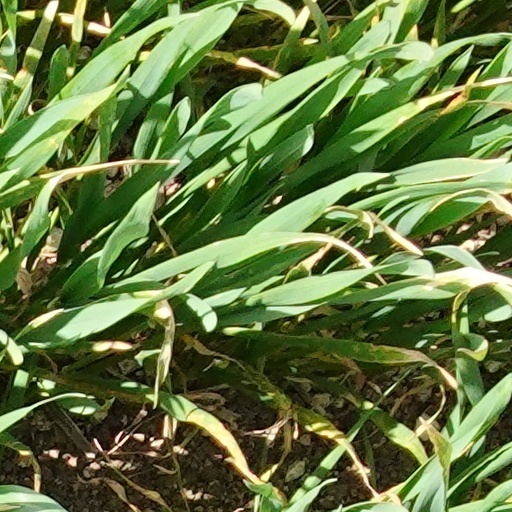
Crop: wheat